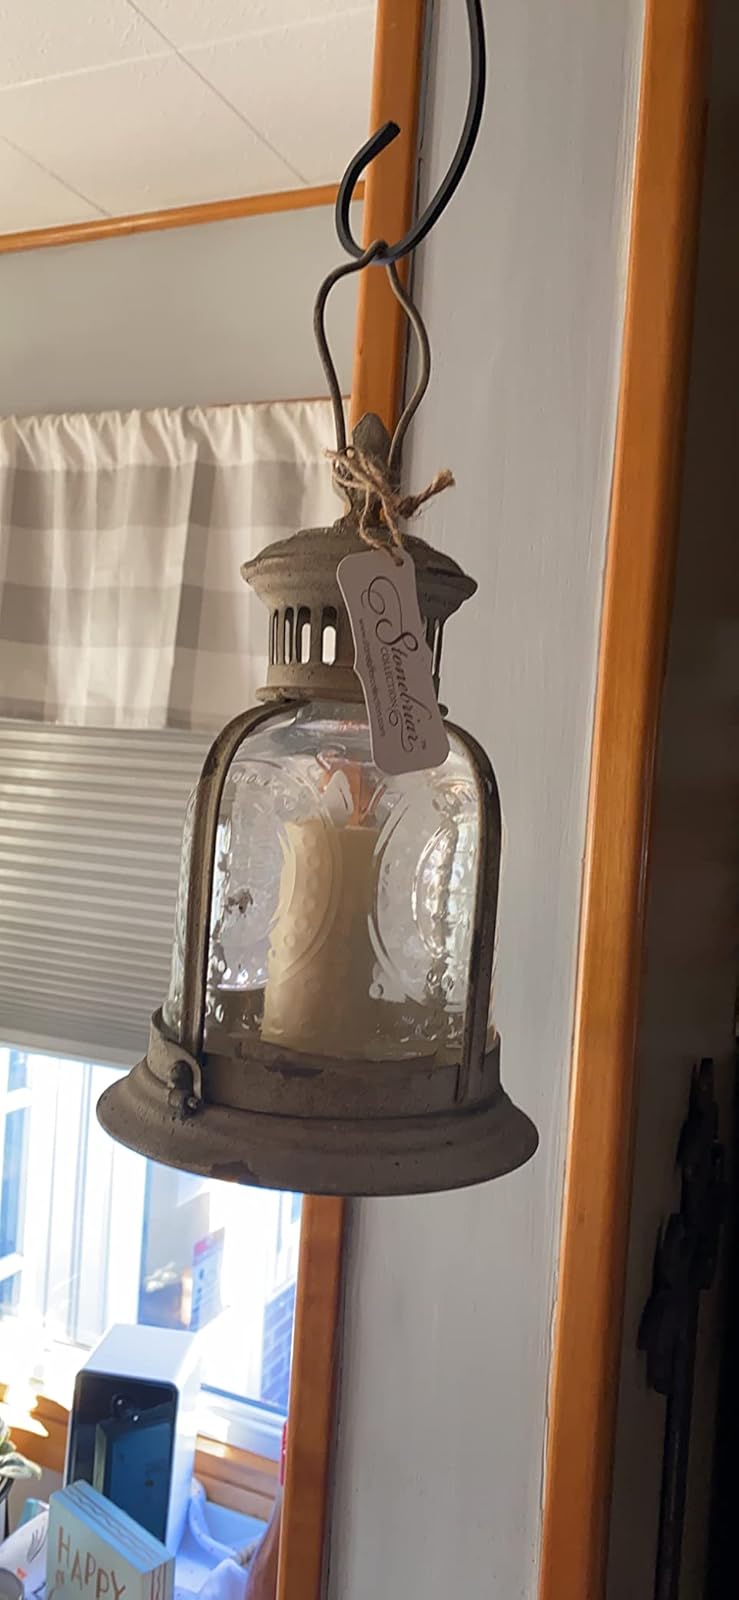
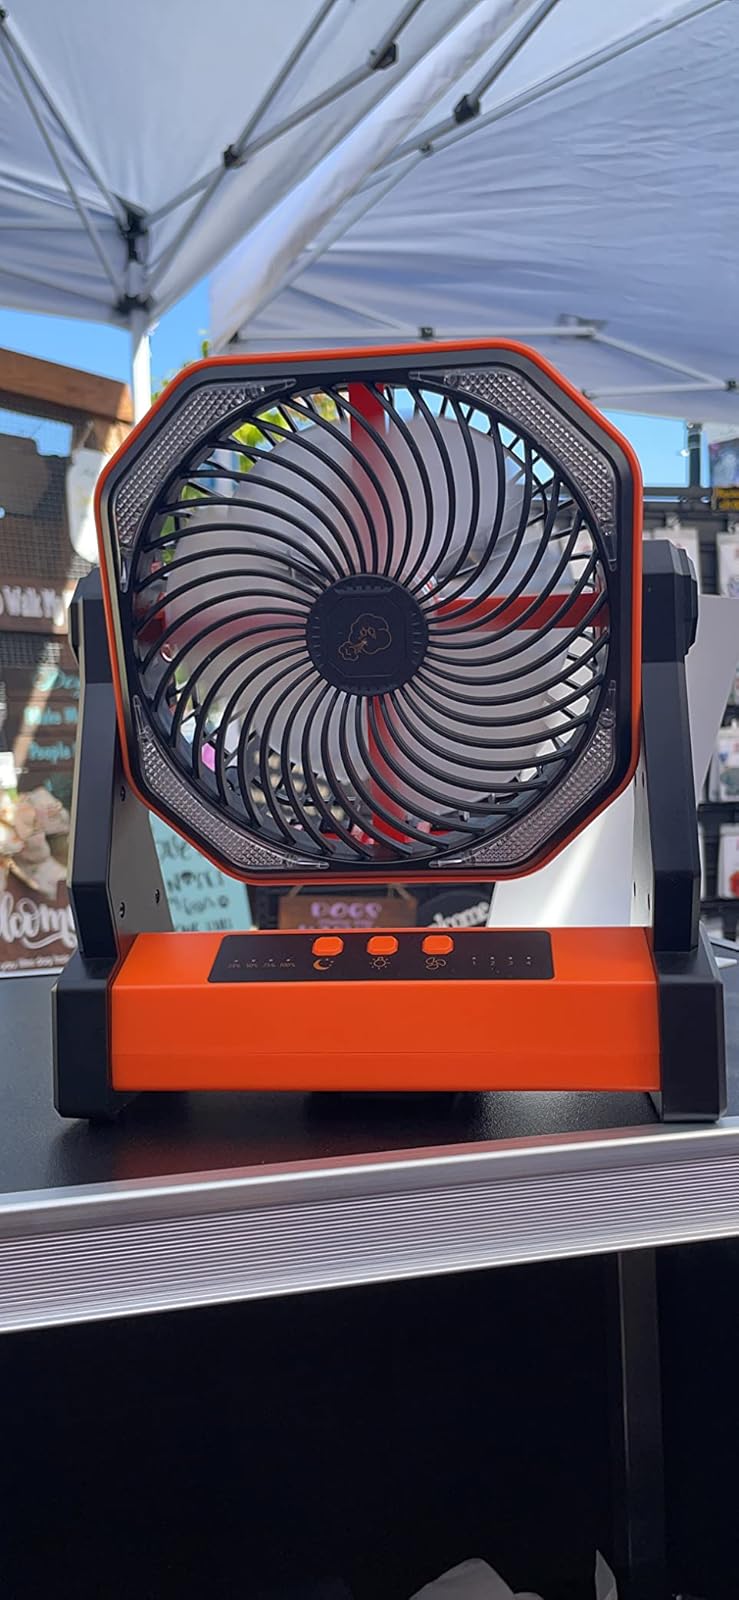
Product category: lantern
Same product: no